Helen Blackburn

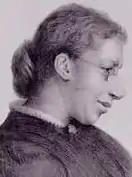

Helen Blackburn (25 May 1842 – 11 January 1903) was a feminist, writer and campaigner for women's rights, especially in the field of employment. Blackburn was an editor of the "Englishwoman's Review" magazine. She wrote books about women workers and a history of the women's suffrage movement in Britain and Ireland which became the "standard work". She served as secretary of the National Society for Women's Suffrage and the West of England Suffrage Society, and co-founded the Freedom of Labour Defence League. Her name appears on the plinth of the Millicent Fawcett statue in Parliament Square.